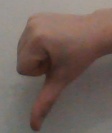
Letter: waw